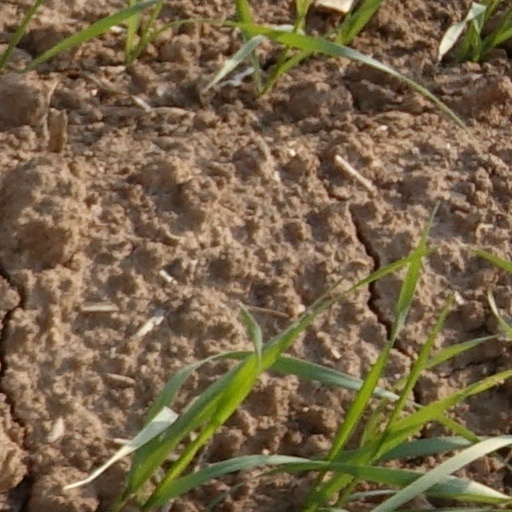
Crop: wheat